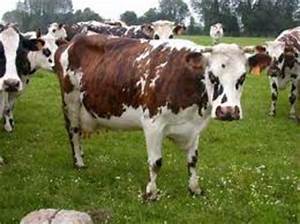
Label: mucca